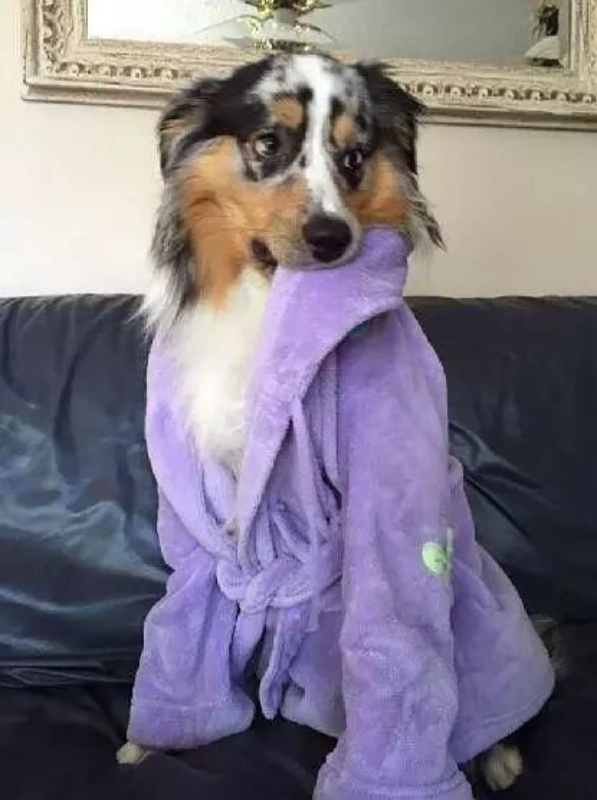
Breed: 245-n000098-Australian_Shepherd